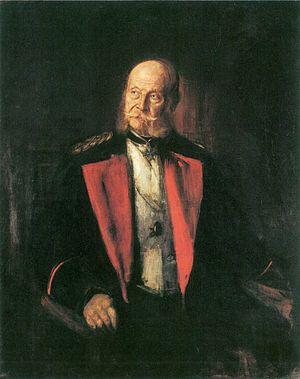
Victoria Adélaïde Marie Louise du Royaume-Uni, princesse royale de Grande-Bretagne et d'Irlande puis, par son mariage, reine de Prusse et impératrice allemande, est née le 21 novembre 1840 au palais de Buckingham, à Londres, et morte le 5 août 1901 à Friedrichshof, en Allemagne. Fille aînée de la reine Victoria du Royaume-Uni et du prince Albert, elle est impératrice allemande et reine de Prusse durant les 99 jours de règne de son époux, Frédéric III.